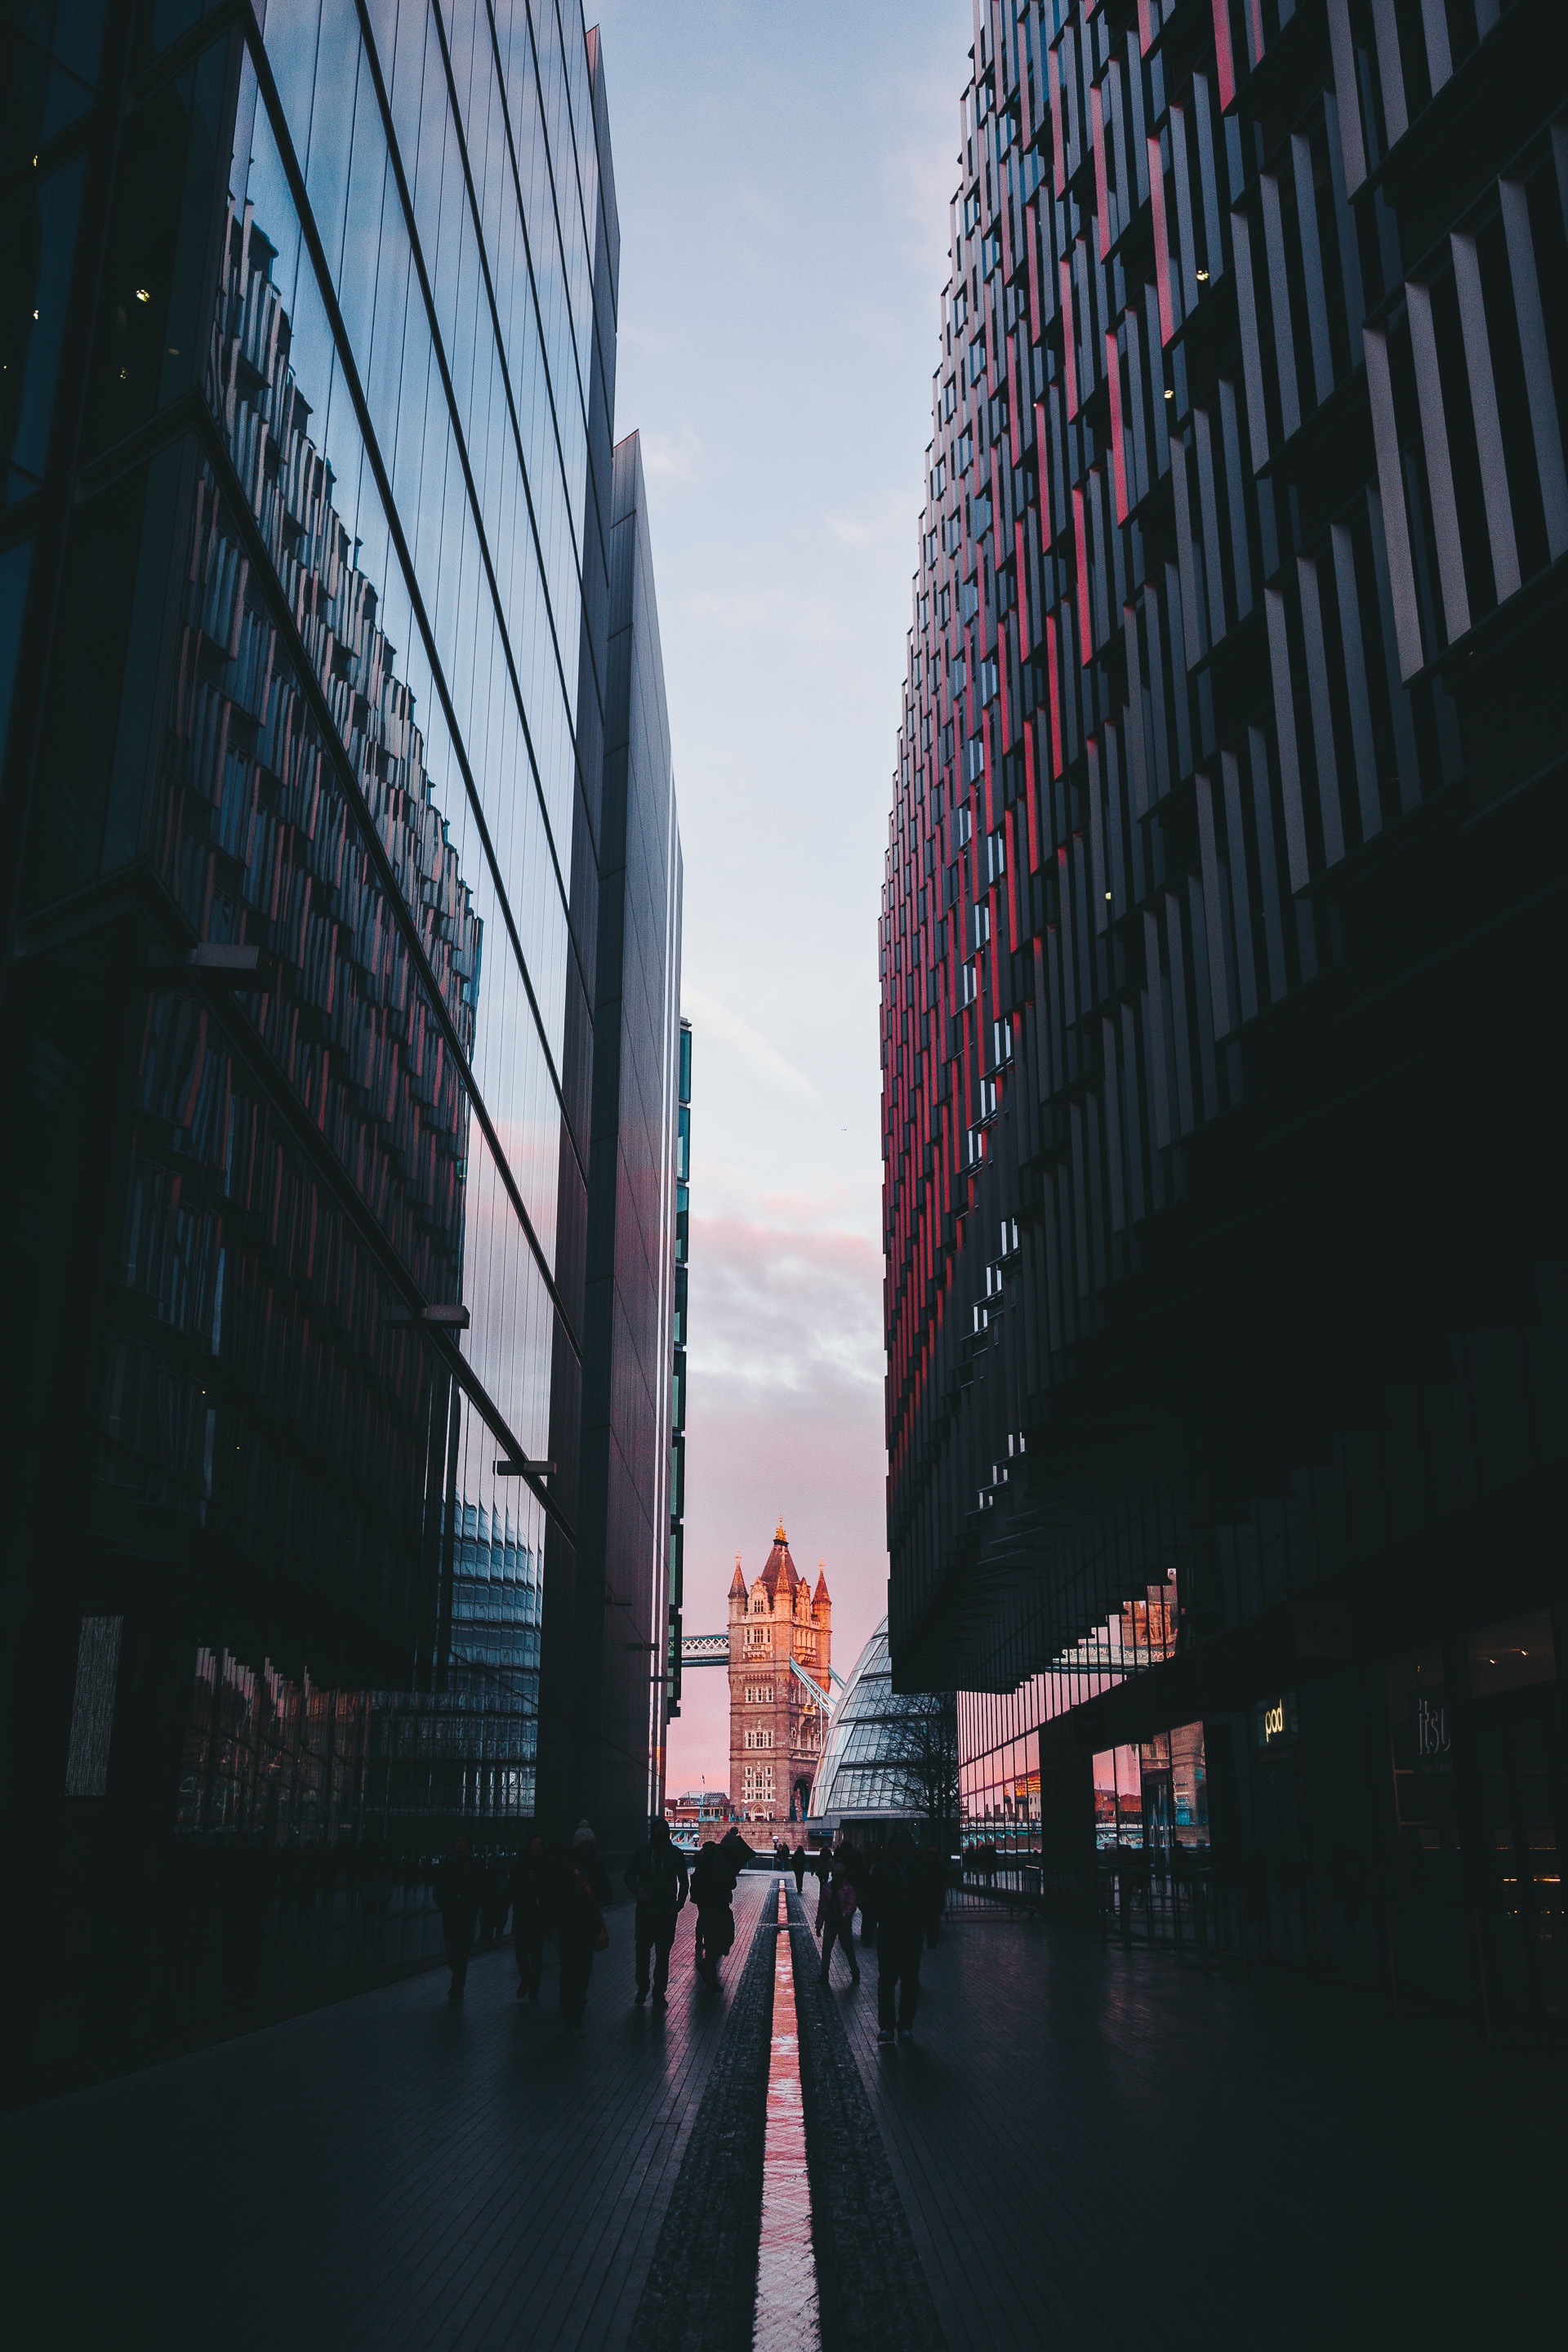
light, architecture, skyline, night, building, city, skyscraper, cityscape, downtown, evening, reflection, tower, landmark, darkness, shape, metropolis, urban area, metropolitan area